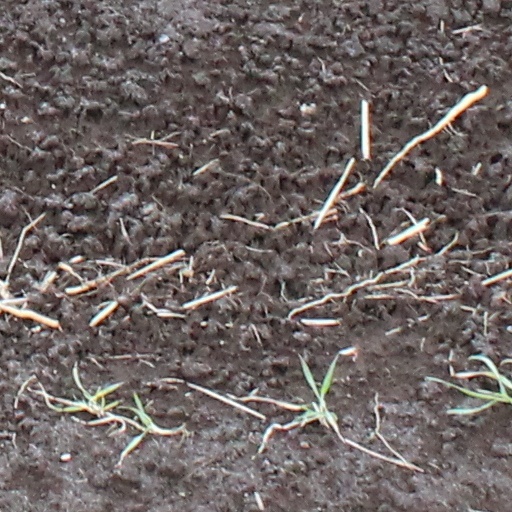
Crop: wheat